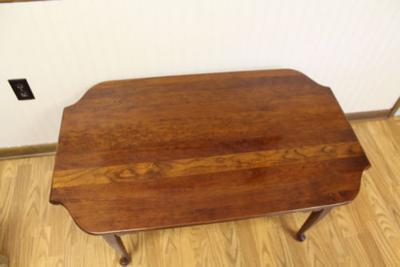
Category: table